Patterson Mansion

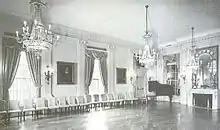
Looking northeast at the ballroom of the Patterson Mansion in 1970.

The interior is constructed of load-bearing brick walls. The lighting is electric, and the heating system is gravity-rise.